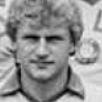
Age: 22